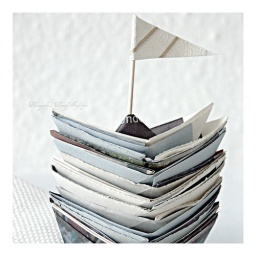
....the more...the merrier and in the case of this paper boat garland in turned out true :)